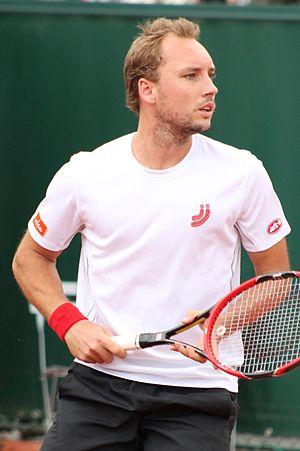
Steve Darcis, né le 13 mars 1984 à Liège, est un joueur de tennis belge, professionnel de 2003 à 2020.
La Villa Primrose est le nom d'un club de sport de Bordeaux, dans le département français de la Gironde.